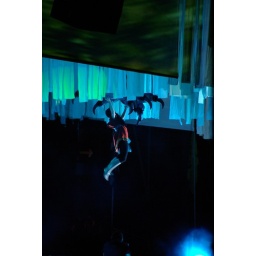
The new jungle book story: Shanti in the claws of the bird